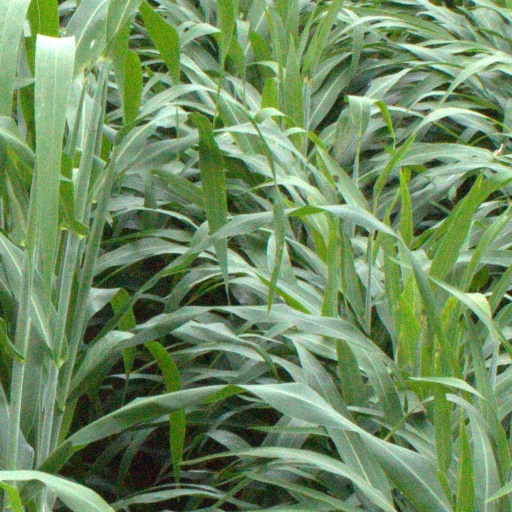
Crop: sorghum